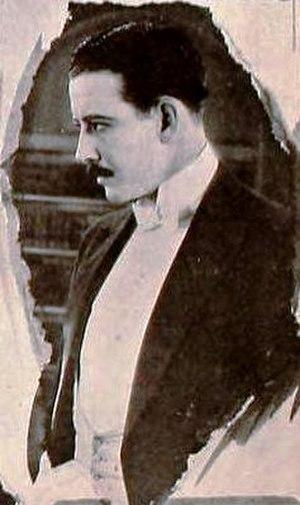
Philo McCullough est un acteur américain ayant commencé sa carrière au cinéma en 1914 à la Selig Polyscope Company. Il acquiert la notoriété grâce à son rôle dans la série des Rintintin. Il jouera dans plus de 300 films.